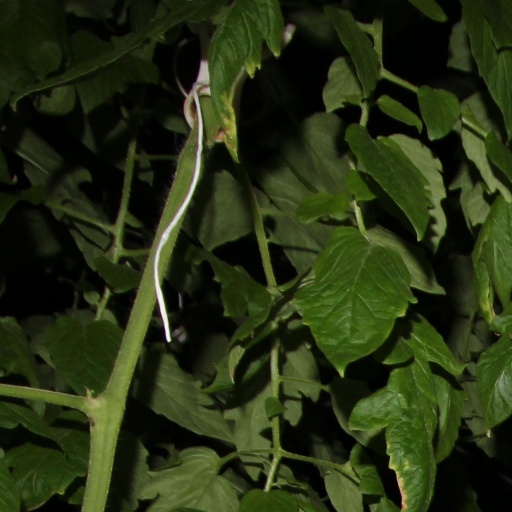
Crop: tomato